Sherif Fawaz Sharaf

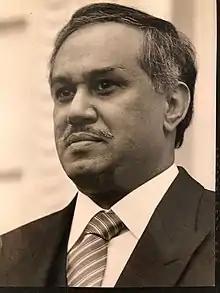

Sherif Fawaz Sharaf (born 1938) is a retired Jordanian minister and ambassador.